Section 2 of the Canadian Charter of Rights and Freedoms

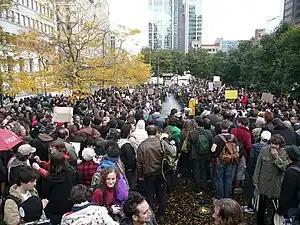
Occupy Canada stages a peaceful assembly in Victoria Square in Montreal.

Freedom of peaceful assembly under section 2(c) has not had a major impact on the case law. In "Reference Re Public Service Employee Relations Act (Alta)", the Supreme Court found that despite being written as a separate right, it was closely related to freedom of expression. The Nova Scotia Supreme Court defined it in "Fraser et al v AGNS et al" (1986) as including rights to meet as part of a committee or as workers. If there are membership fees to attend a meeting, prohibitions on being able to spend money for membership would be an abridgement of the right to peaceful assembly. In 2011, Occupy Canada's protests in public parks raised questions of whether their eviction was prohibited by freedom of assembly, as well as expression and association.